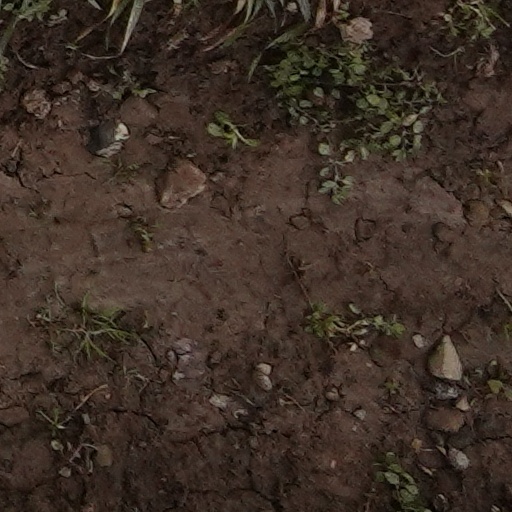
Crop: wheat